Flag of Puerto Rico

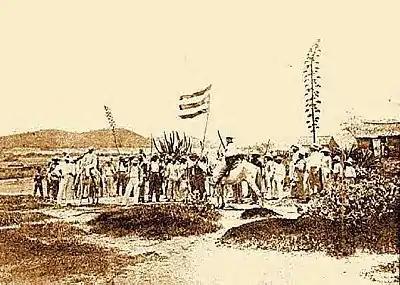
New revolutionary flag, the current flag of Puerto Rico, being flown openly for the first time on island during the Intentona de Yauco in 1897

In "Acta Tercera" ("Third Act") of "Memoria de los trabajos realizados por la Sección Puerto Rico del Partido Revolucionario Cubano, 1895–1998" (Memoir of the works accomplished by the Puerto Rico Section of the Cuban Revolutionary Party, 1895–1898), a recollection on the activities of the Revolutionary Committee of Puerto Rico arranged by the "Partido Revolucionario Cubano" (Cuban Revolutionary Party), the unveiling of the new revolutionary Puerto Rican flag is described in Spanish as: